Drill bit sizes

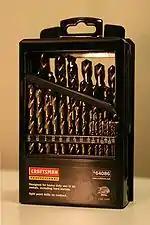
Fractional drill bit set by Craftsman

Metric drill bit sizes define the diameter of the bit in terms of standard metric lengths. Standards organizations define sets of sizes that are conventionally manufactured and stocked. For example, British Standard BS 328 defines 230 sizes from 0.2 mm to 25.0 mm.